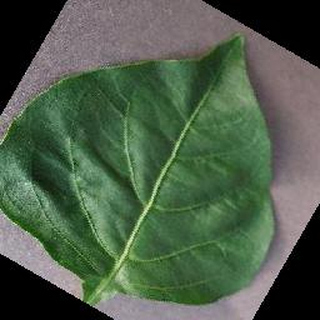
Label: healthy_bell_pepper